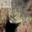
Label: ray